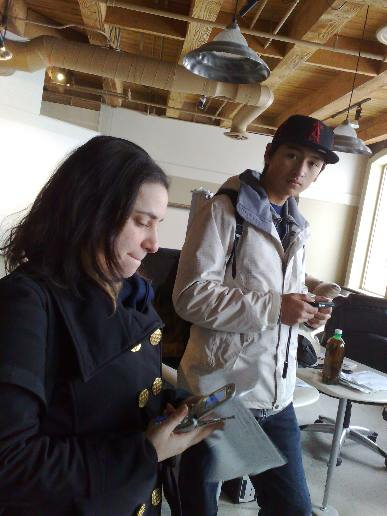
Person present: Yes